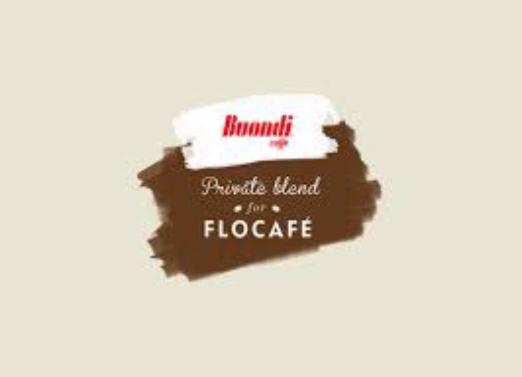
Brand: Buondi
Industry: Food